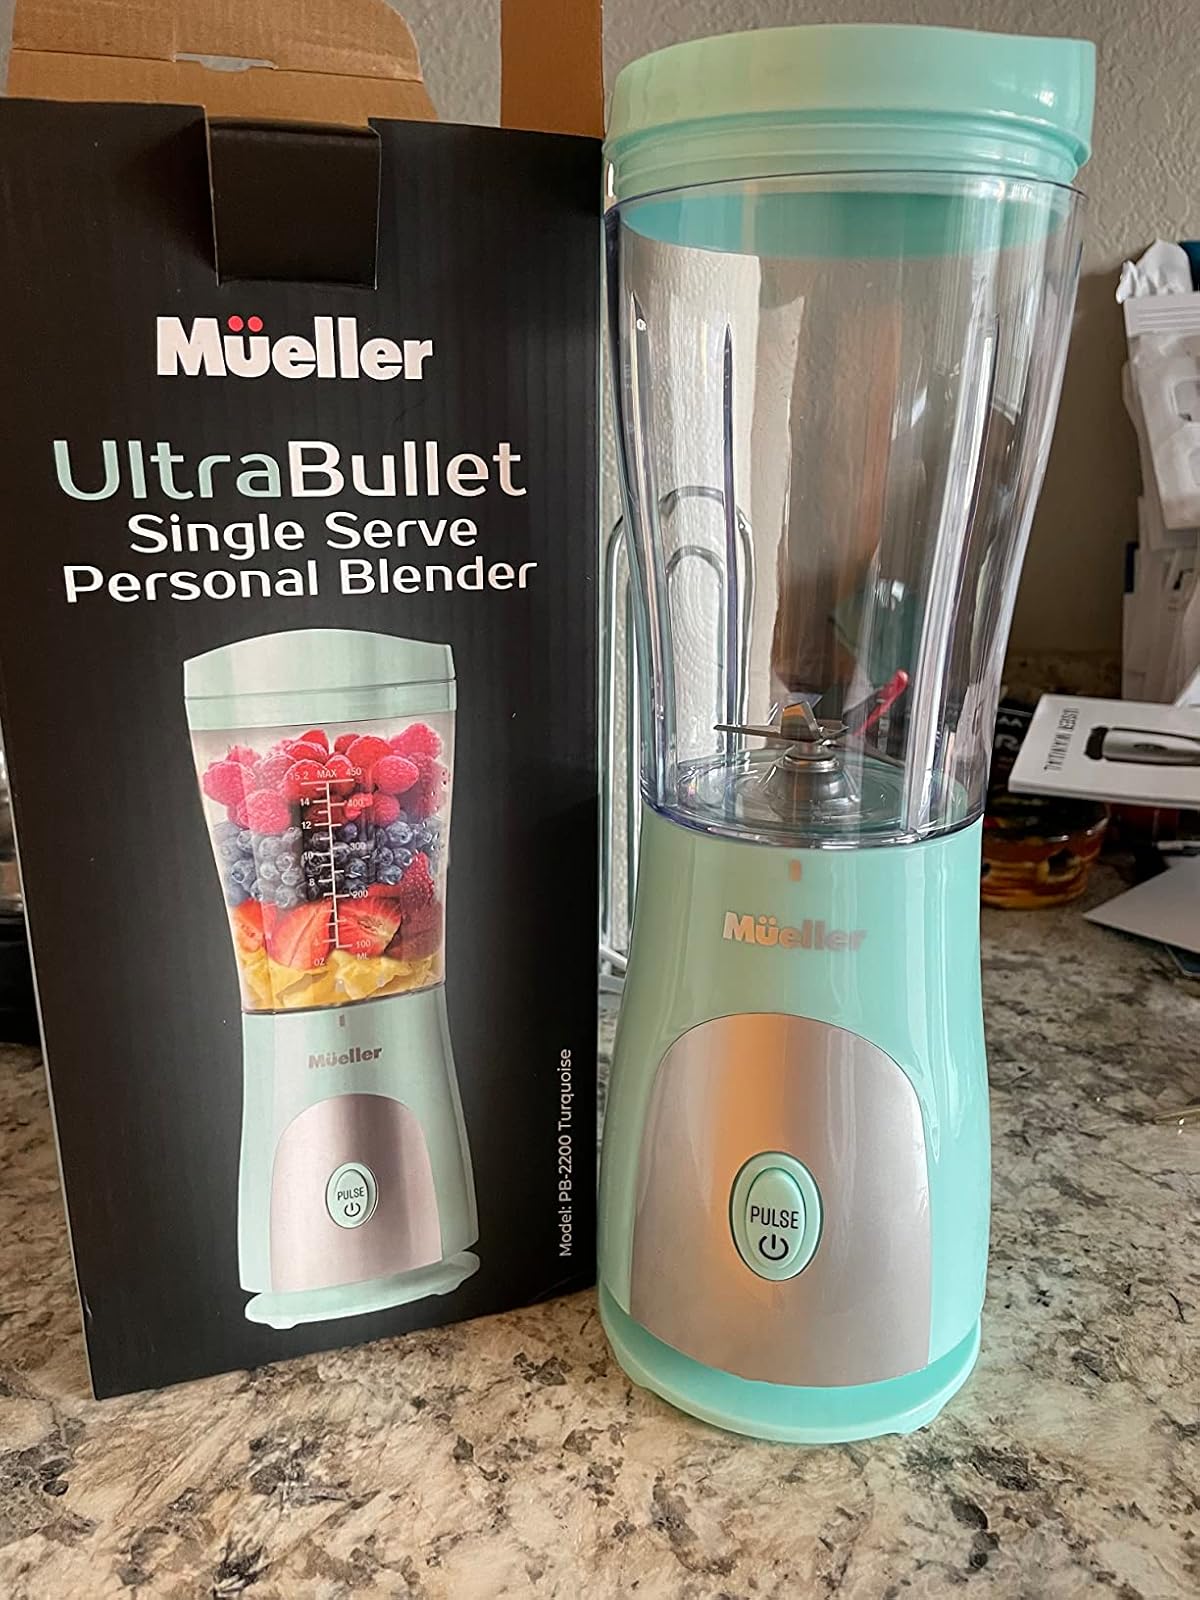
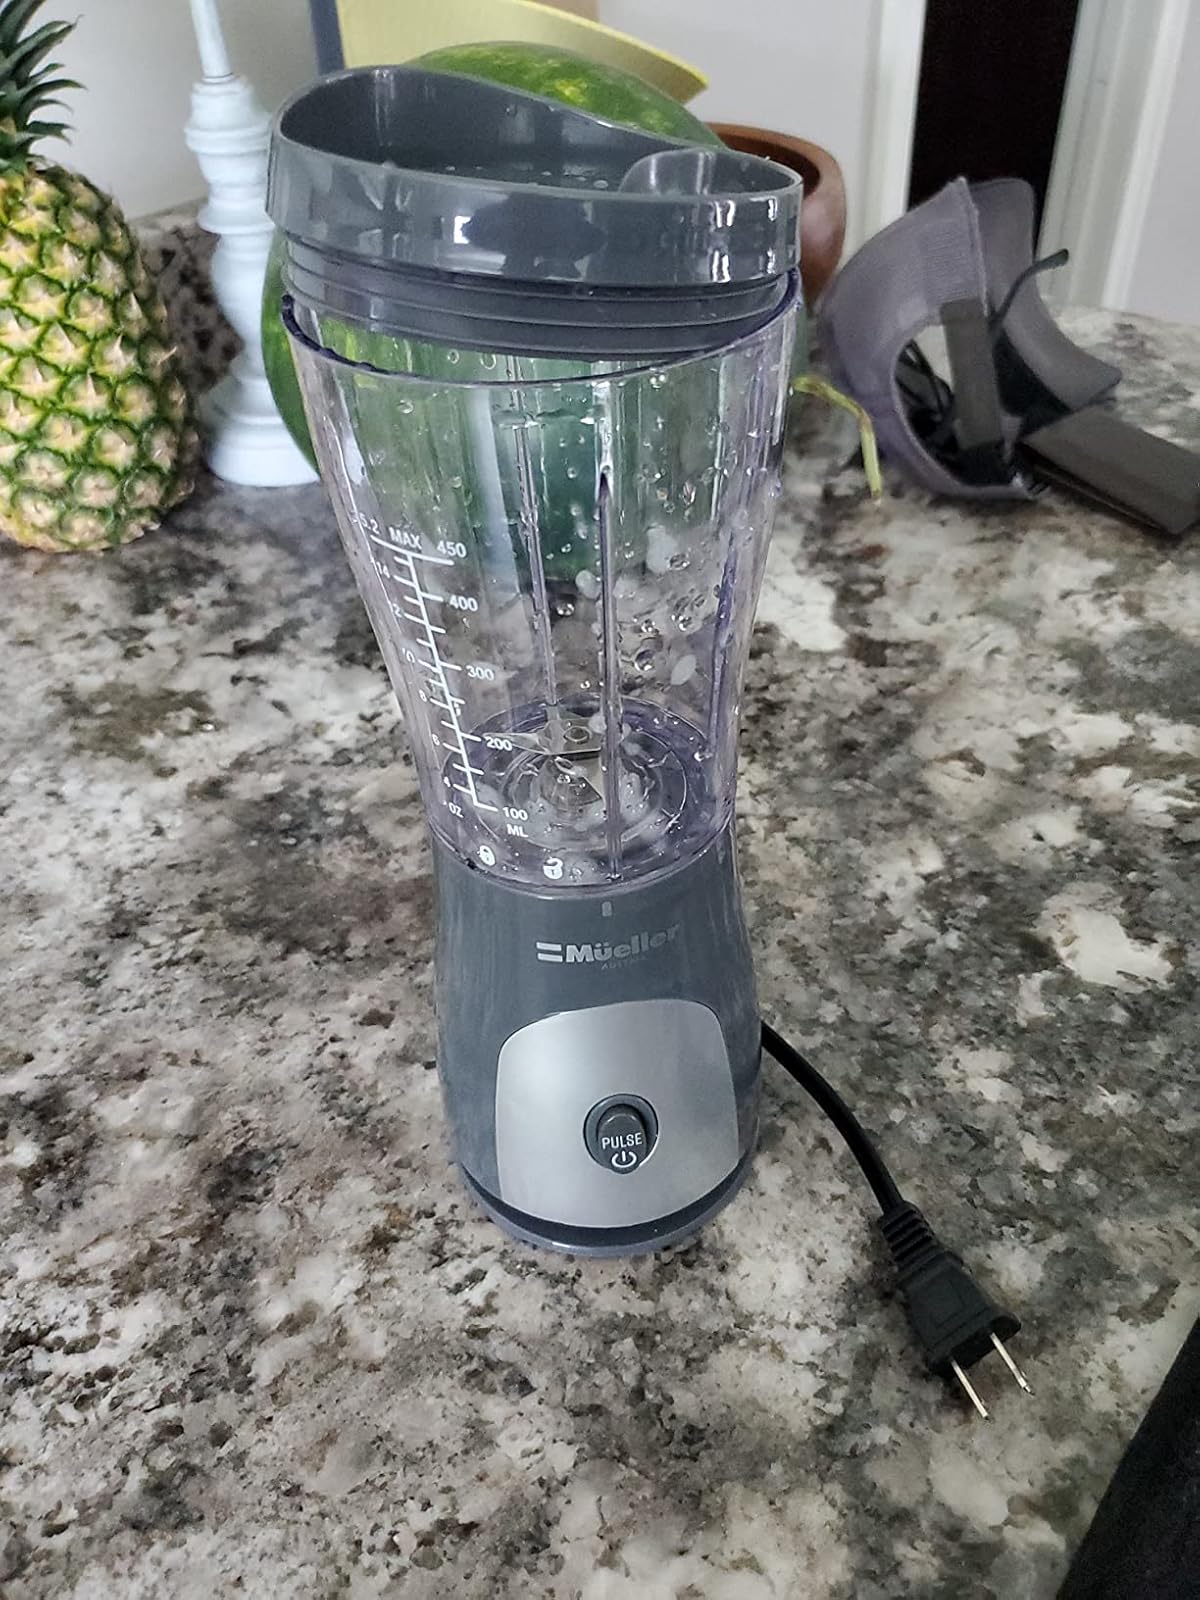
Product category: items_blender
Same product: no